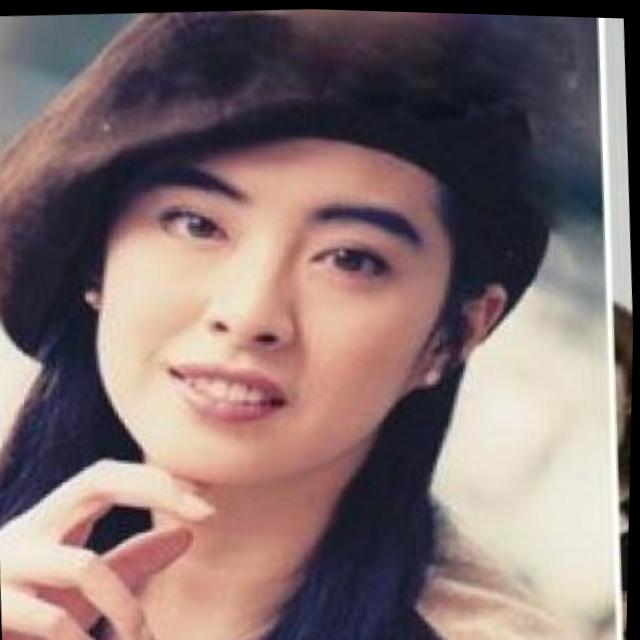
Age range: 21-44